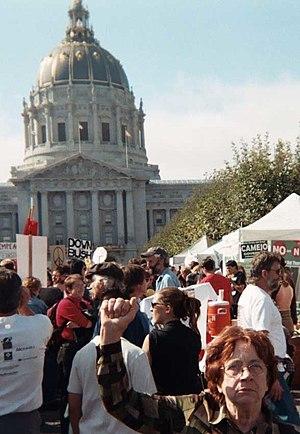
Le poing gauche levé est un salut gestuel et un logo symbolisant la lutte et le combat. Le poing levé est généralement perçu comme une expression de révolte, de force ou de solidarité. Il est notamment utilisé par les activistes de gauche, comme les marxistes, anarchistes, communistes ou pacifistes, ainsi que les nationalistes noirs ou nationalistes israéliens. Il est également un symbole féministe lorsqu'il est associé au symbole ♀.